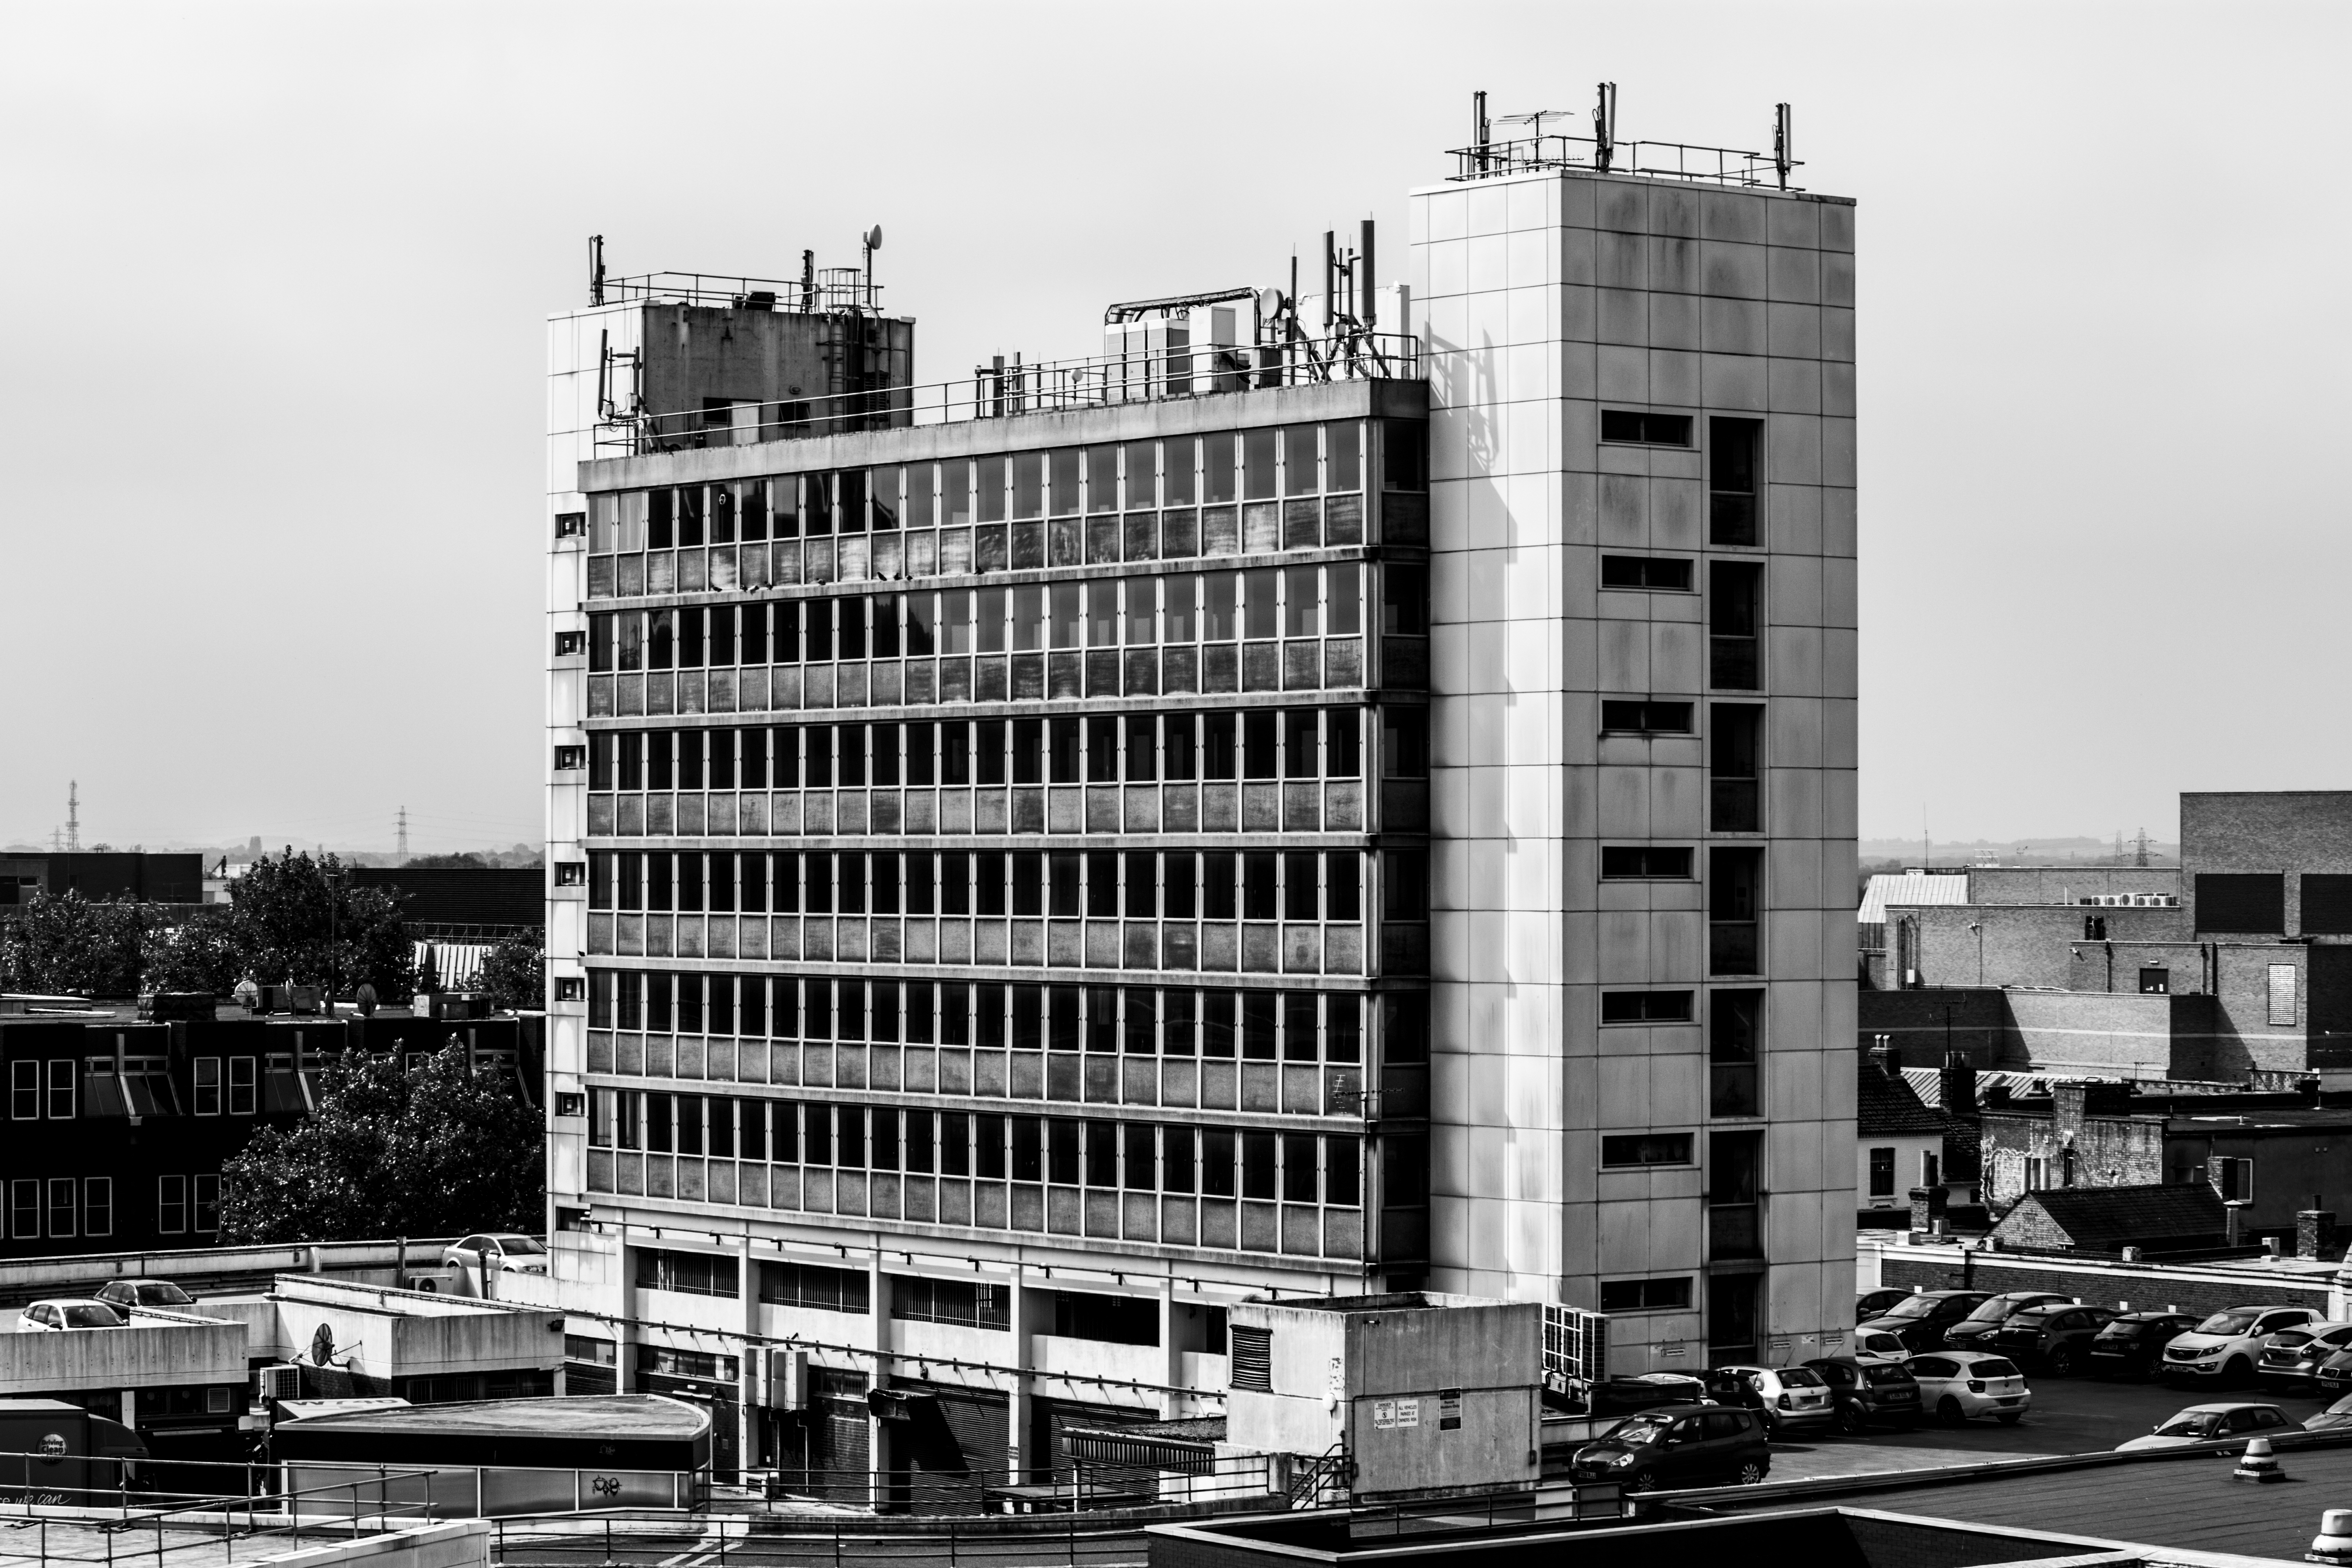
black and white, architecture, skyline, street, building, city, skyscraper, cityscape, downtown, landmark, facade, monochrome, tower block, uk, metropolis, peterborough, neighbourhood, urban area, monochrome photography, residential area, human settlement, metropolitan area, brutalist architecture